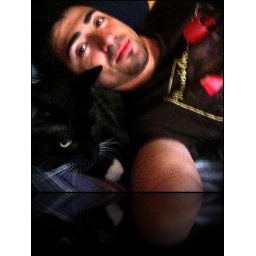
I'd choose a cat pillow over a Tempur-Pedic any day!